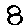
Label: 8